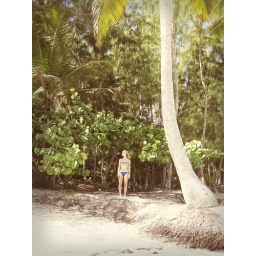
Me, amongst the beach trees in Punta Cana